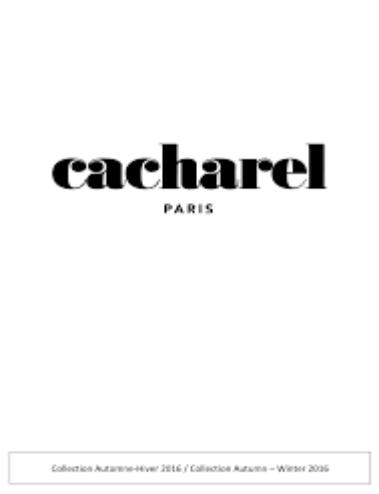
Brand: Cacharel
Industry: Clothes